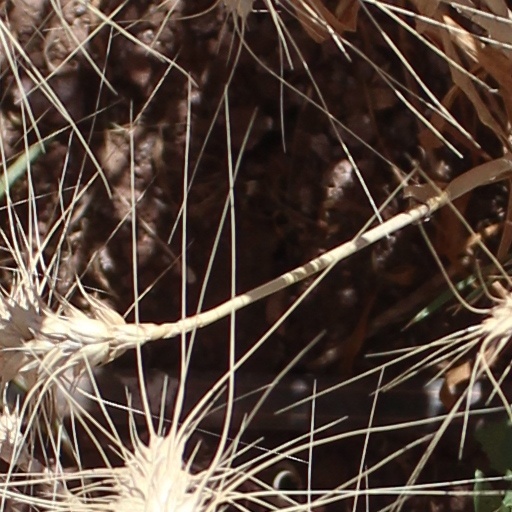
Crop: wheat